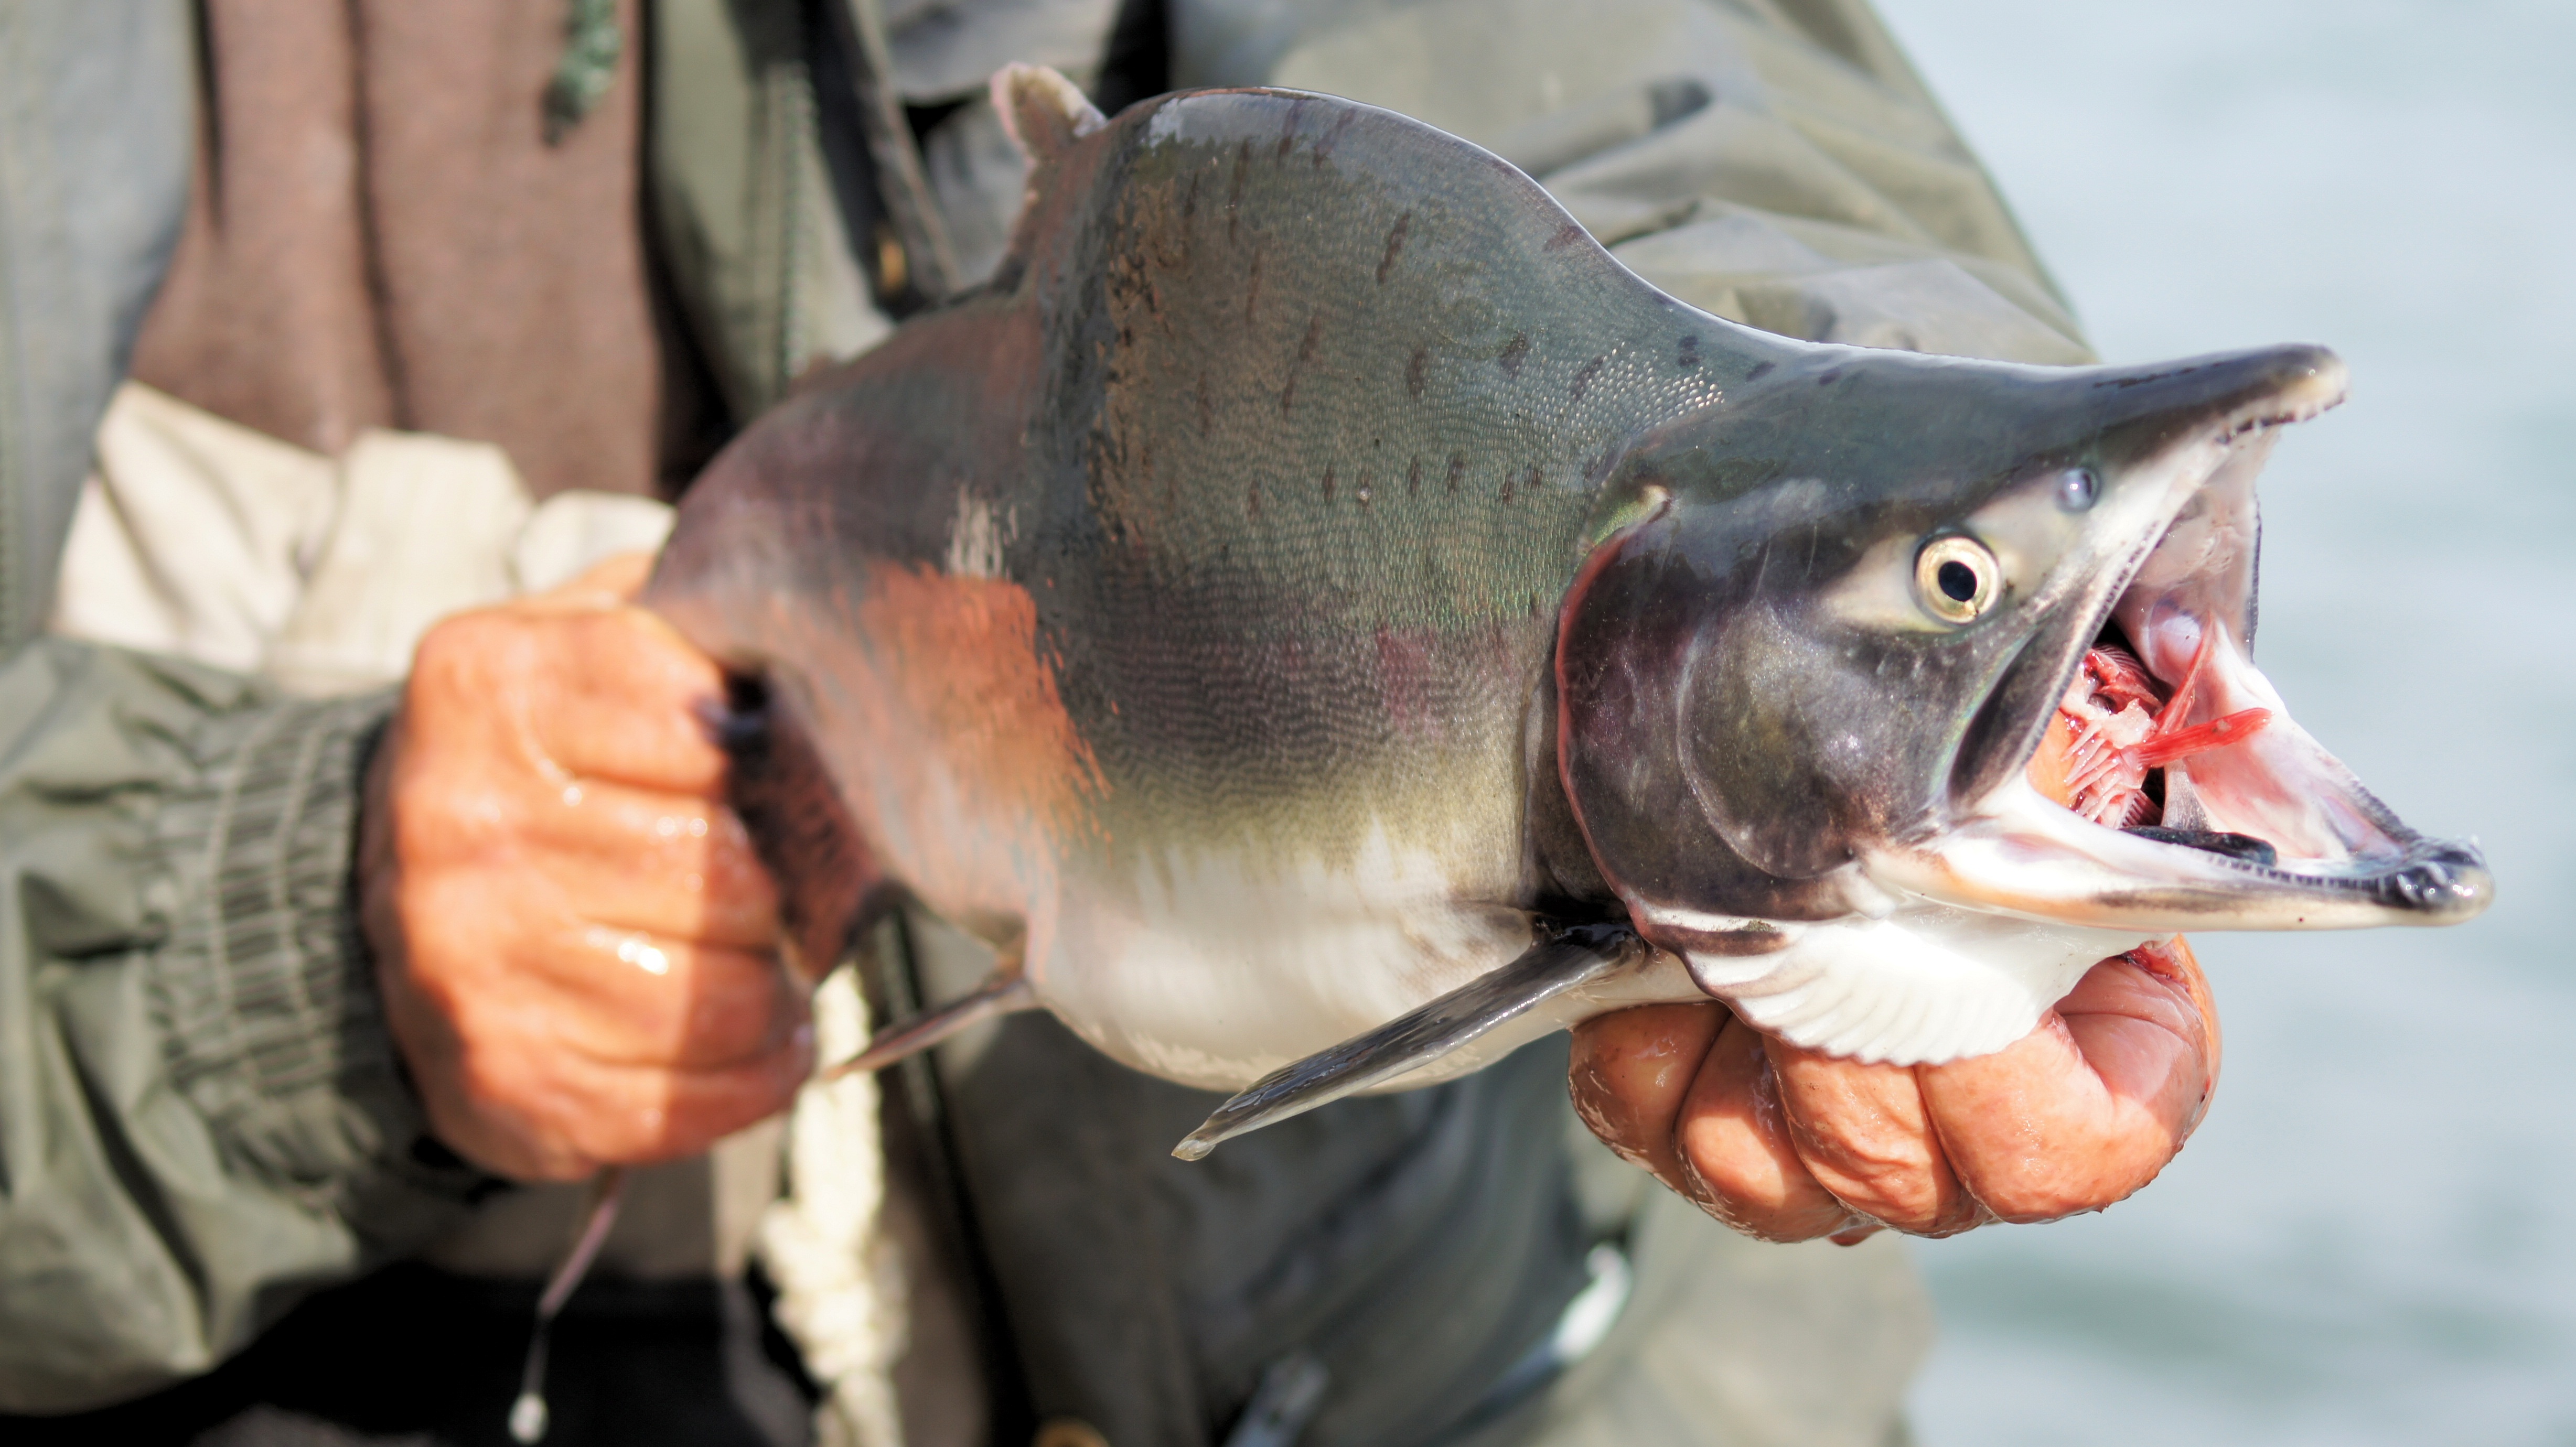
wild, fishing, seafood, fresh, fish, bass, salmon, trout, cod, kenai, kenai river, humpy, soldotna